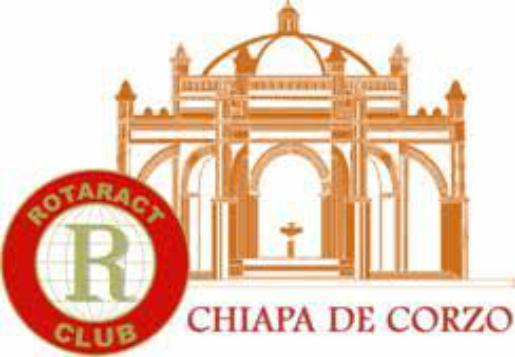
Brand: corzo
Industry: Necessities